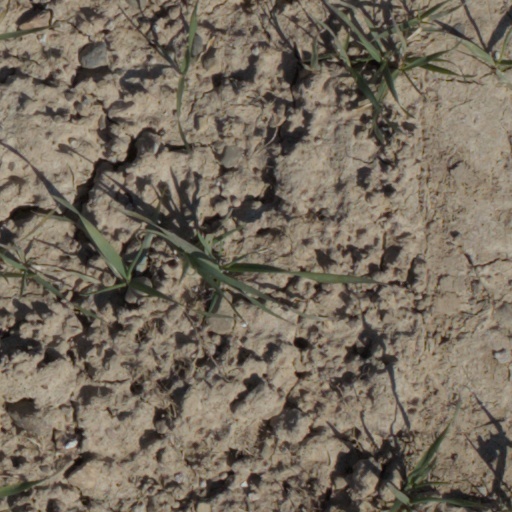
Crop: wheat